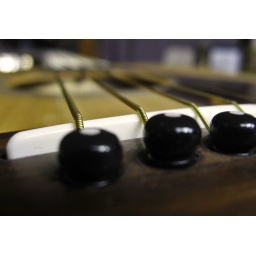
The bridge of an old guitar found covered in dirt and dust